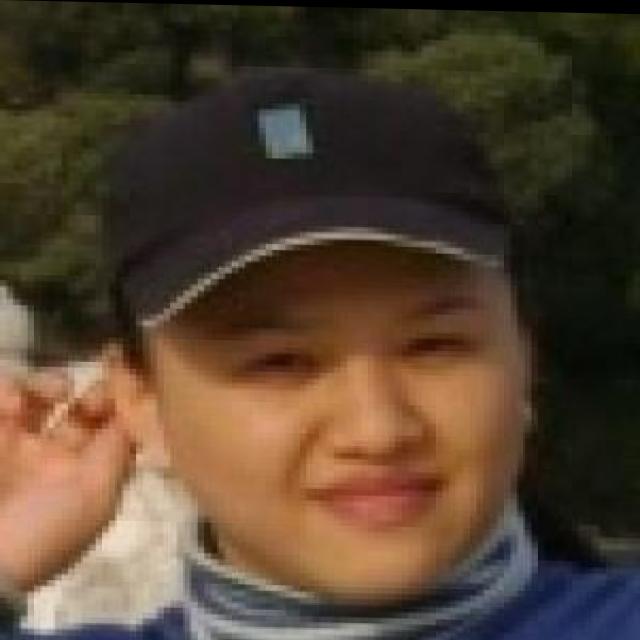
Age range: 21-44